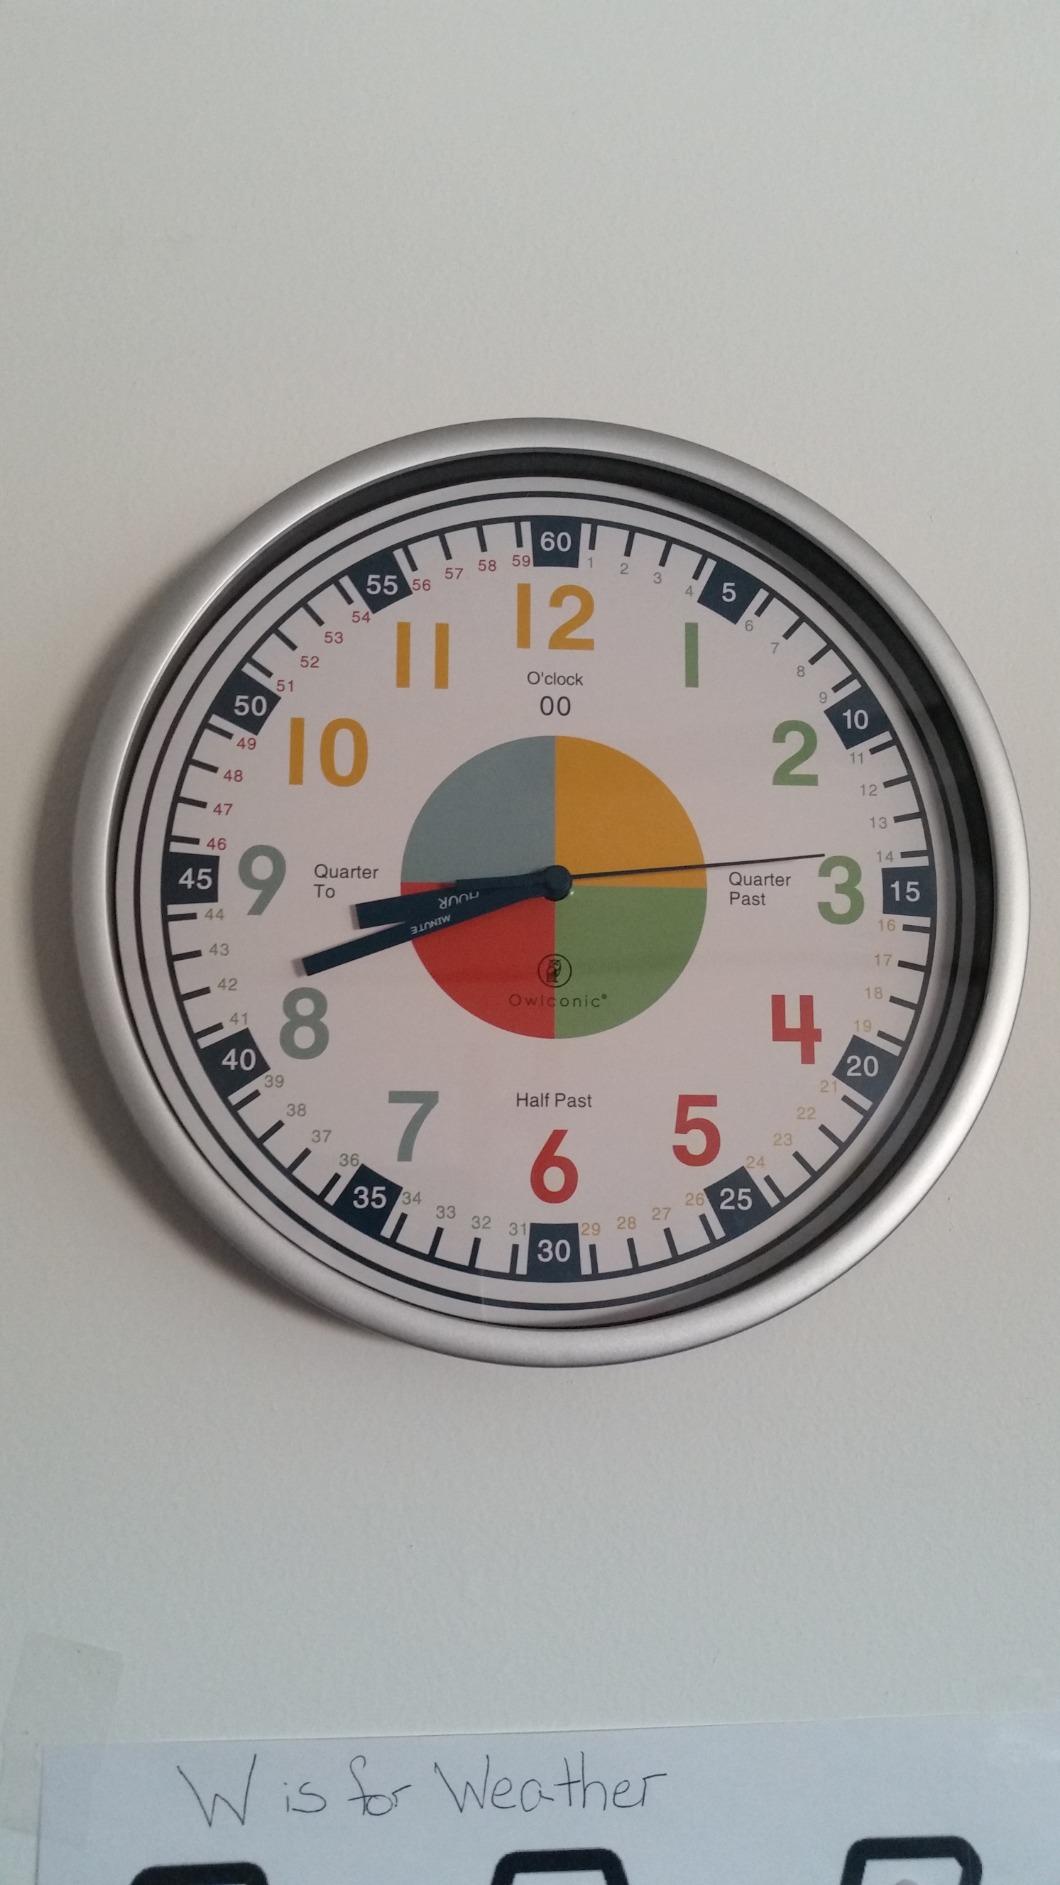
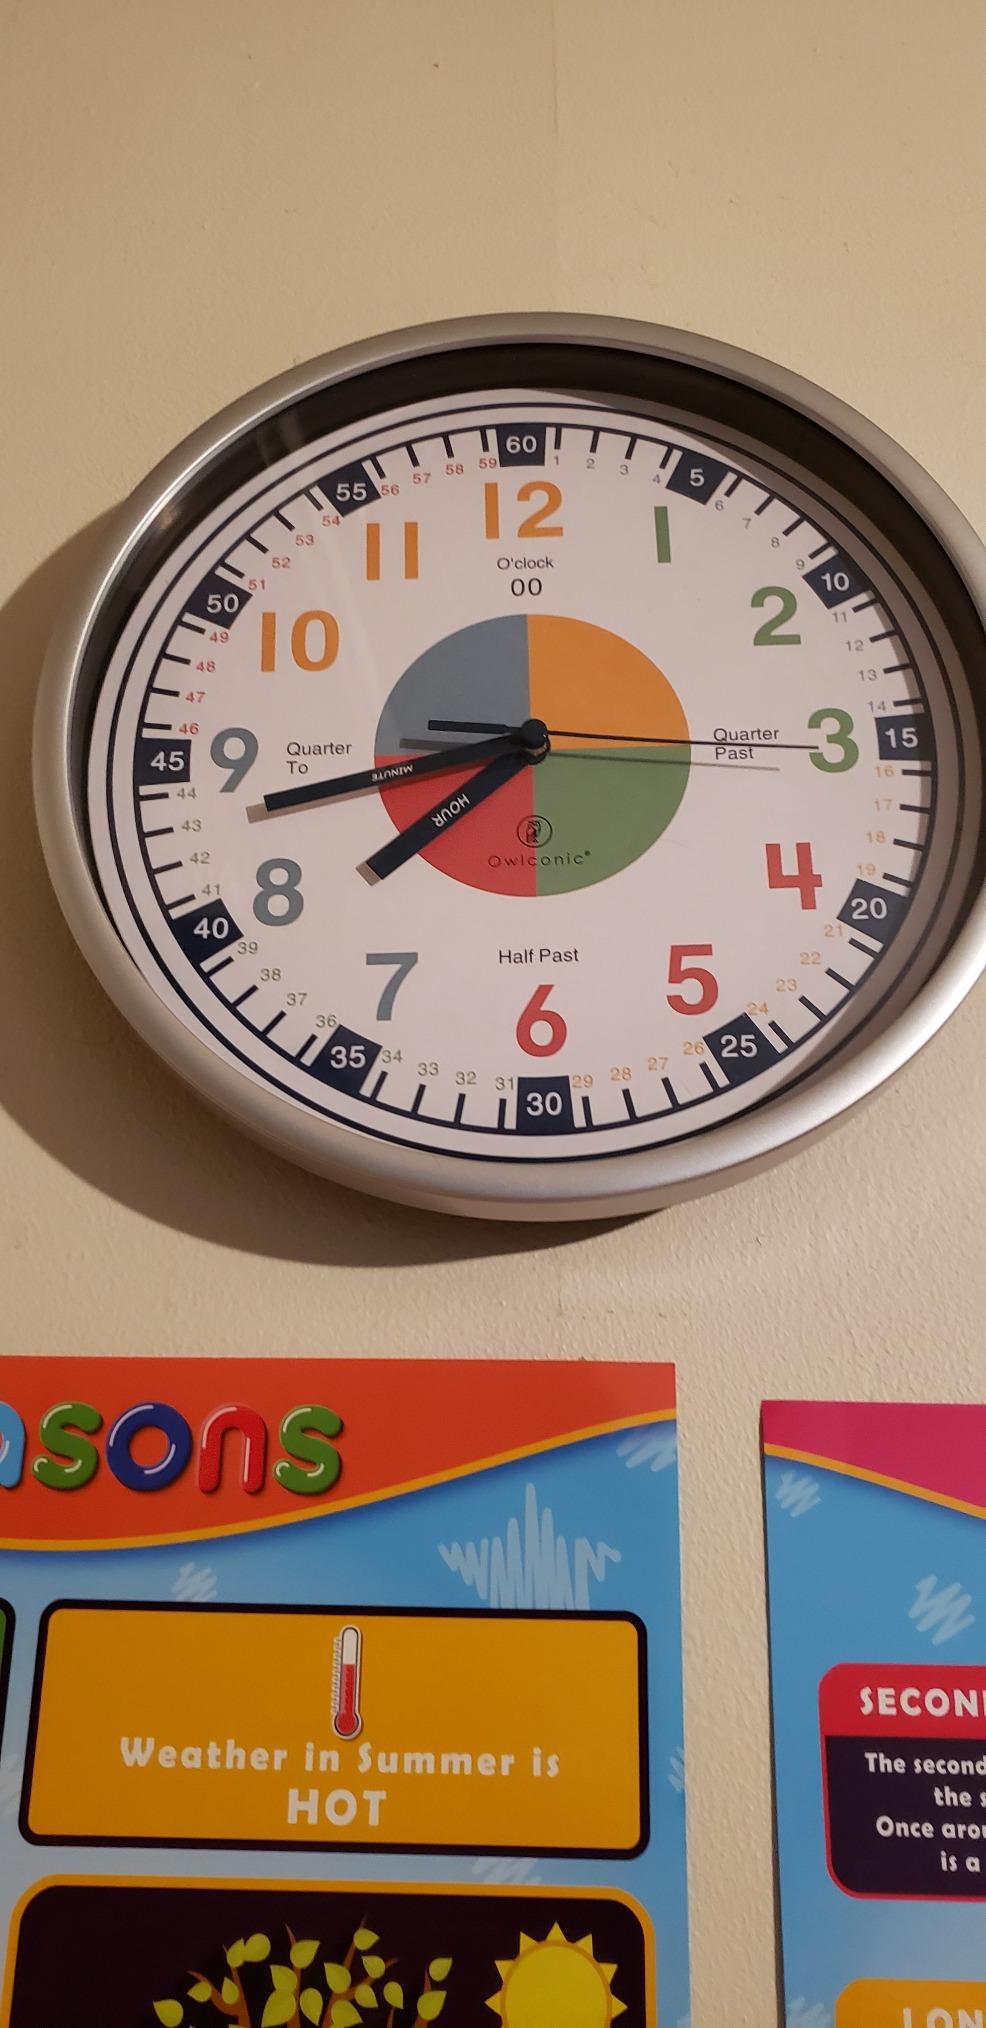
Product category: clock
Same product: yes